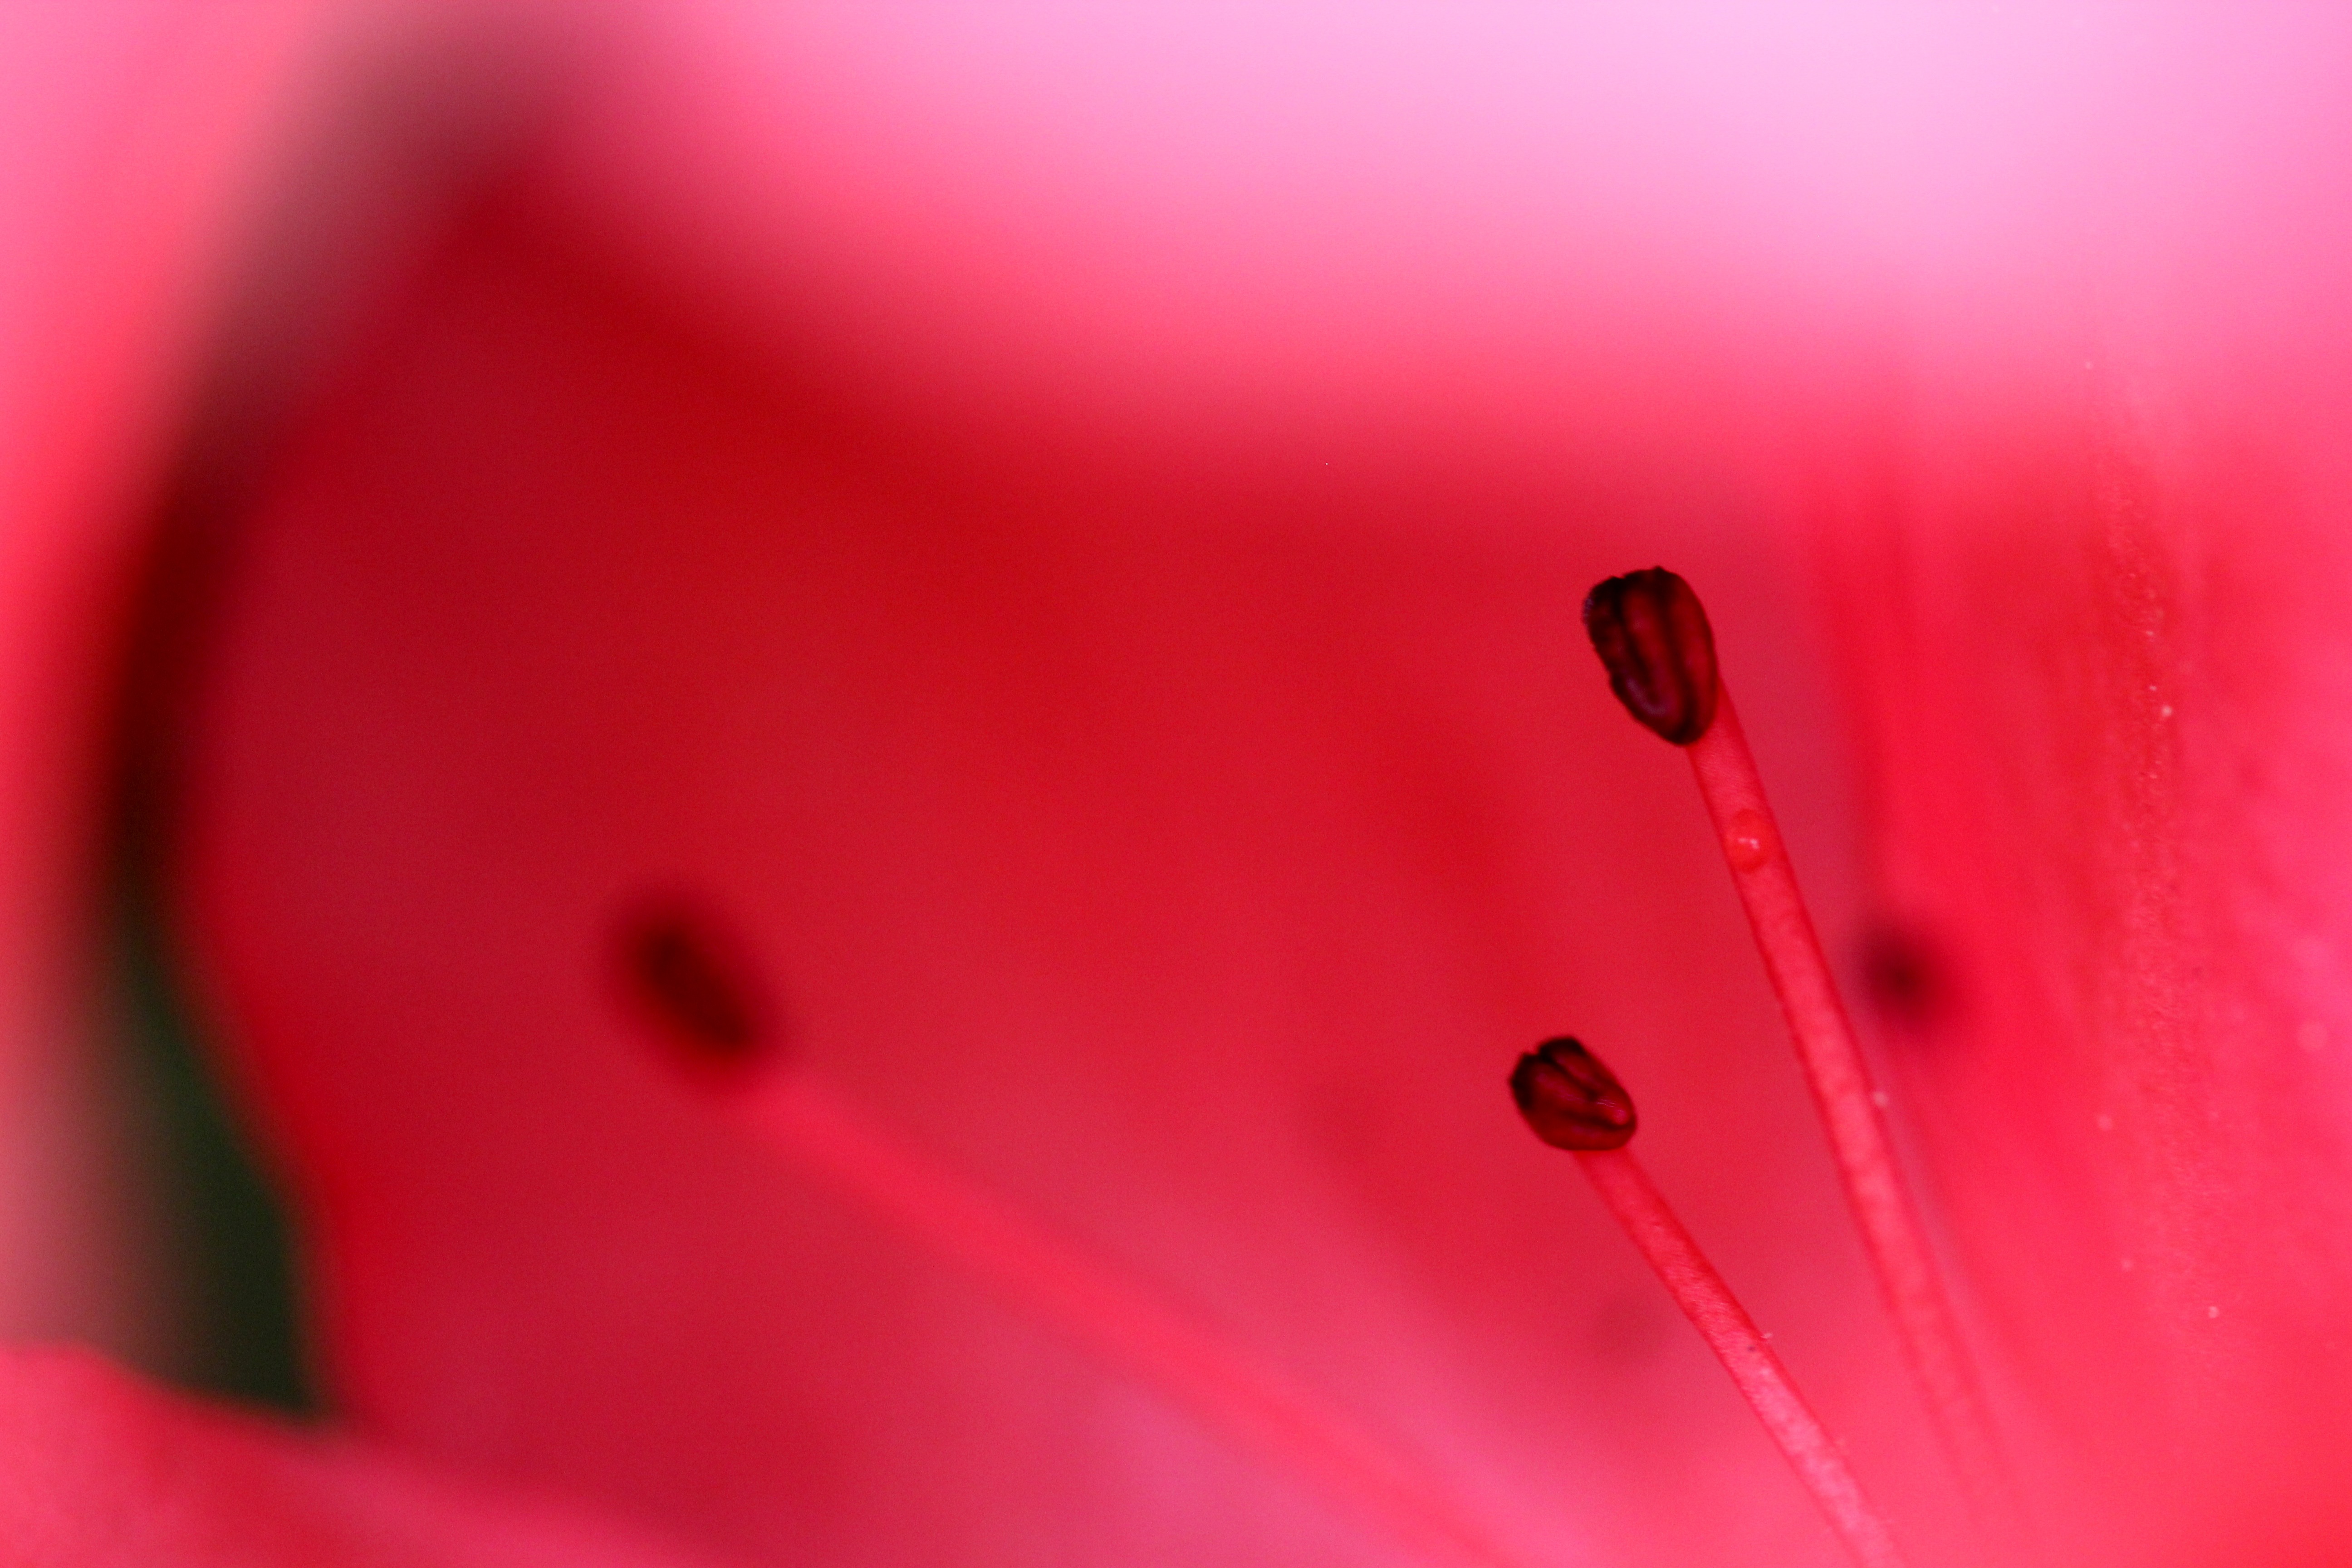
nature, blossom, drop, plant, photography, leaf, flower, petal, bloom, pollen, red, color, botany, colorful, garden, pink, close, close up, leaves, petals, violet, moisture, macro photography, computer wallpaper